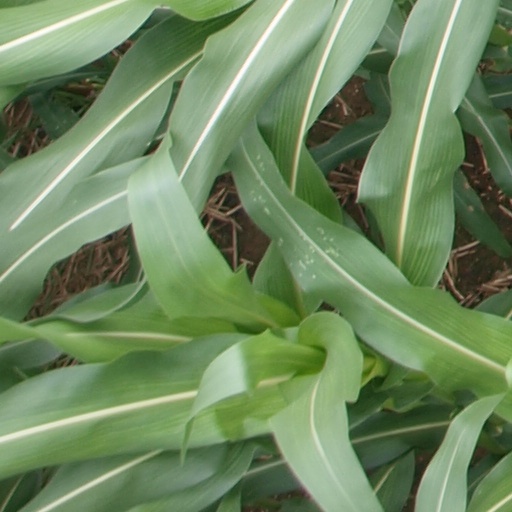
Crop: maize; corn